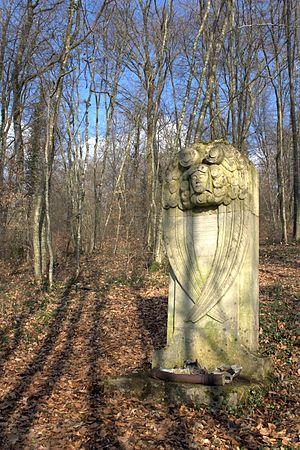
Stèle en hommage au capitaine Astier dans les bois proches de Jaulny
Jaulny est une commune française située dans le département de Meurthe-et-Moselle, en région Grand Est. Ce village fait partie du Parc naturel régional de Lorraine.